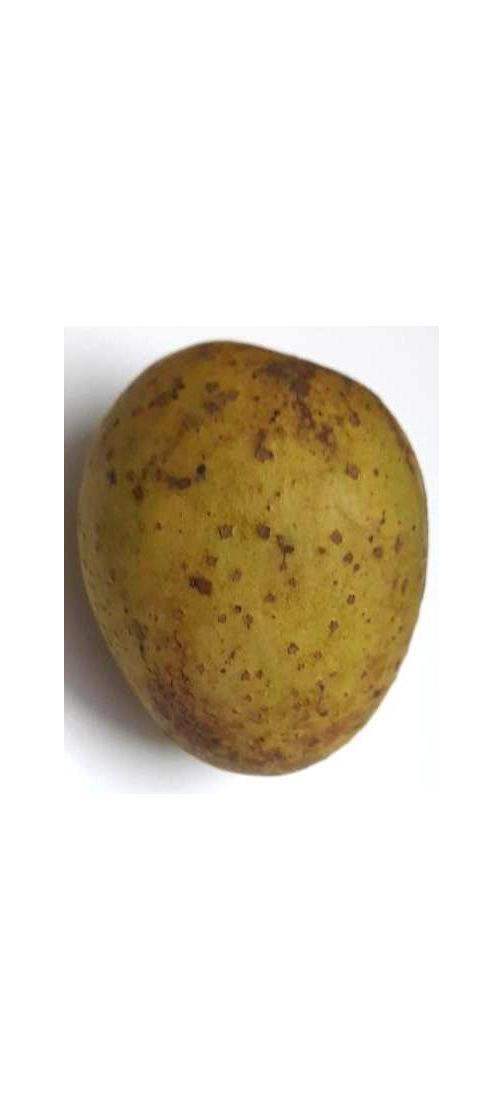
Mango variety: Gourmoti